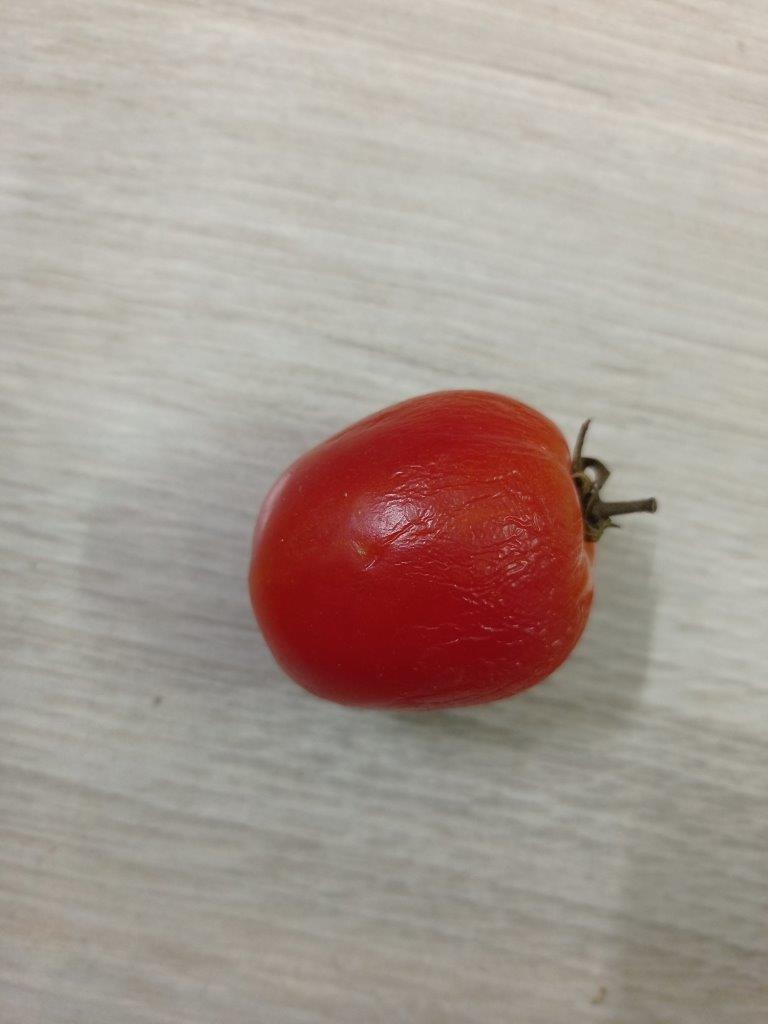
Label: Fresh